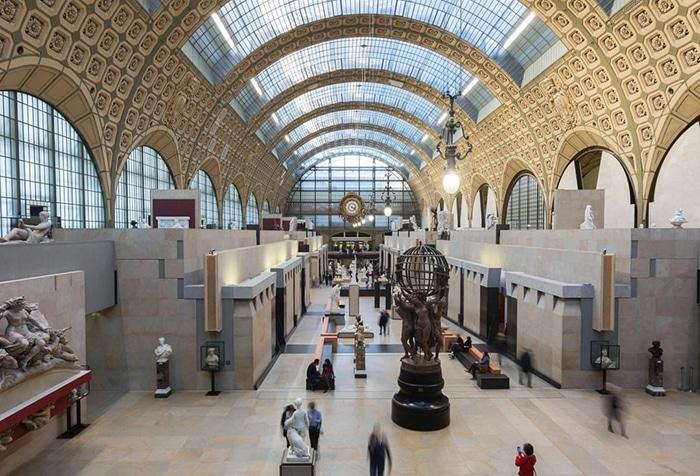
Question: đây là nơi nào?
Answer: đây là một bảo tàng